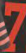
Number: 7